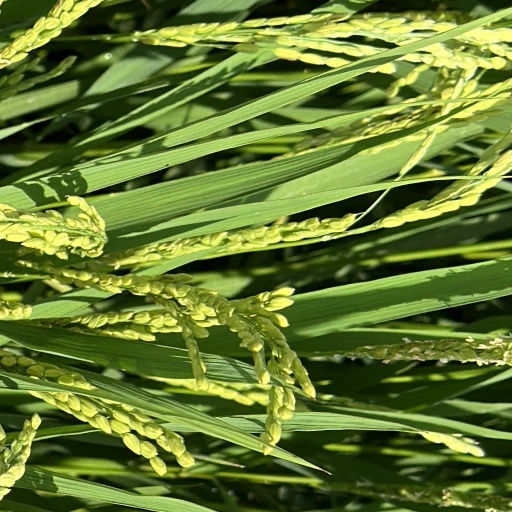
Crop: rice